Tornadoes of 2013

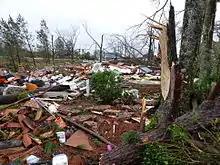
EF4 damage to a house that was completely leveled by the Hattiesburg, Mississippi tornado.

As a large and powerful area of low pressure moved across the northern Plains, powerful severe thunderstorms developed across a trailing cold front. These storms, located across Louisiana and Mississippi primarily, prompted many tornado warnings, with eight tornadoes touching down. One of the supercells produced four tornadoes with the first one being rated EF2. The second tornado was the one that struck Hattiesburg. Shortly after 5:00 pm CST (2300 UTC), the "large and extremely dangerous tornado" was confirmed southwest of Hattiesburg, Mississippi; this wedge tornado, documented by locals and storm chasers, moved through the city after prompting a tornado emergency for the surrounding locations. Severe to locally catastrophic damage was reported in Hattiesburg and the nearby city of Petal, leaving 71 people injured. The tornado was initially rated an EF3, but was later upgraded to an EF4. Mississippi Governor Phil Bryant issued a State of emergency for Forrest, Lamar, Lawrence, and Marion Counties due to the impact of the severe storms and tornadoes in those counties.